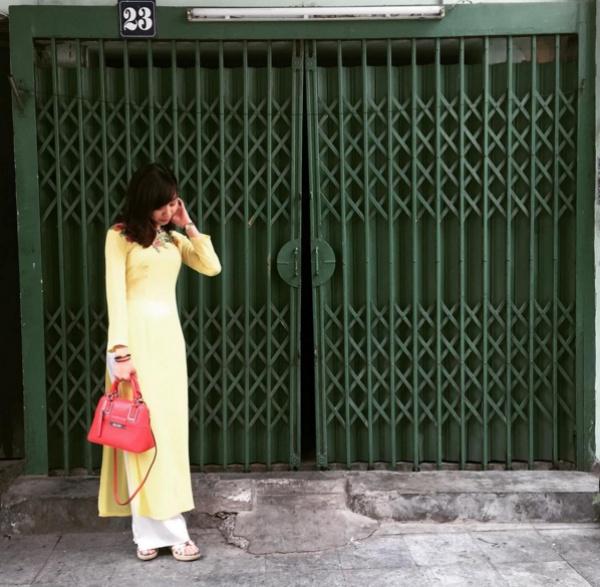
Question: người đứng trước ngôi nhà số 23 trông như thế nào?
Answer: cô gái mặc áo dài màu vàng, trên tay cầm túi xách màu đỏ